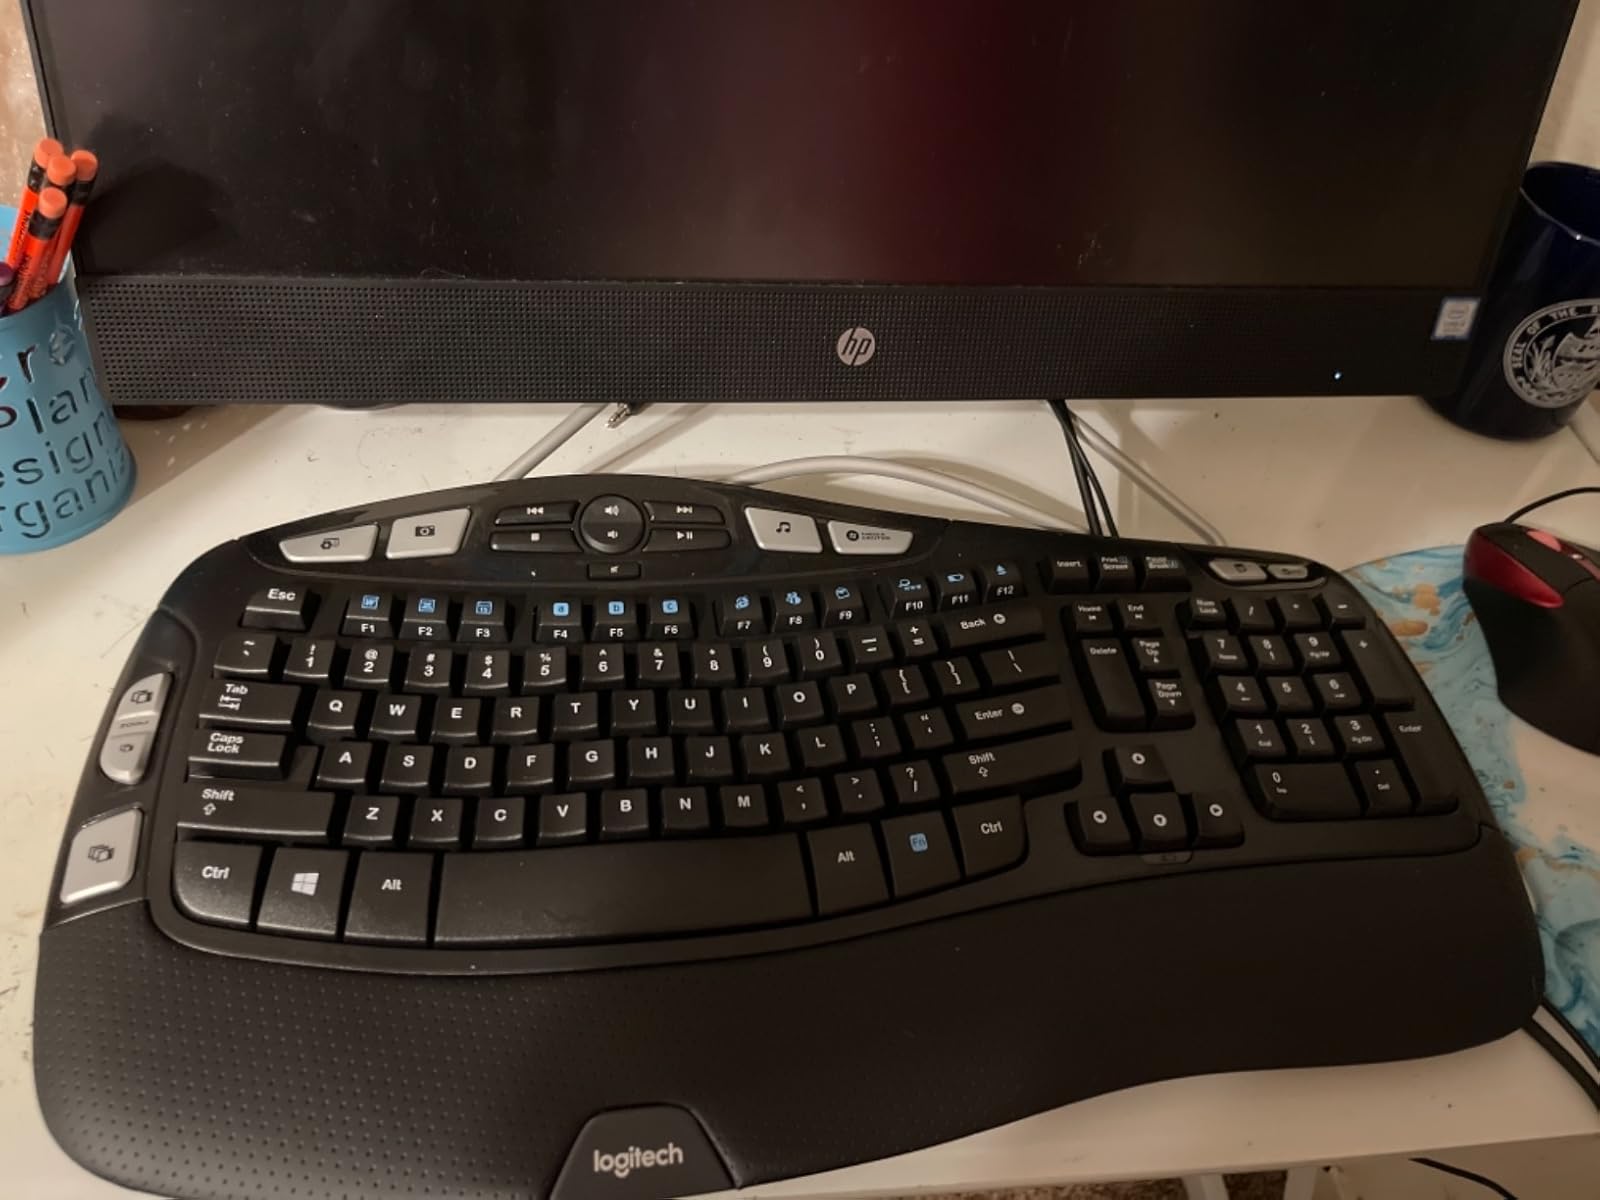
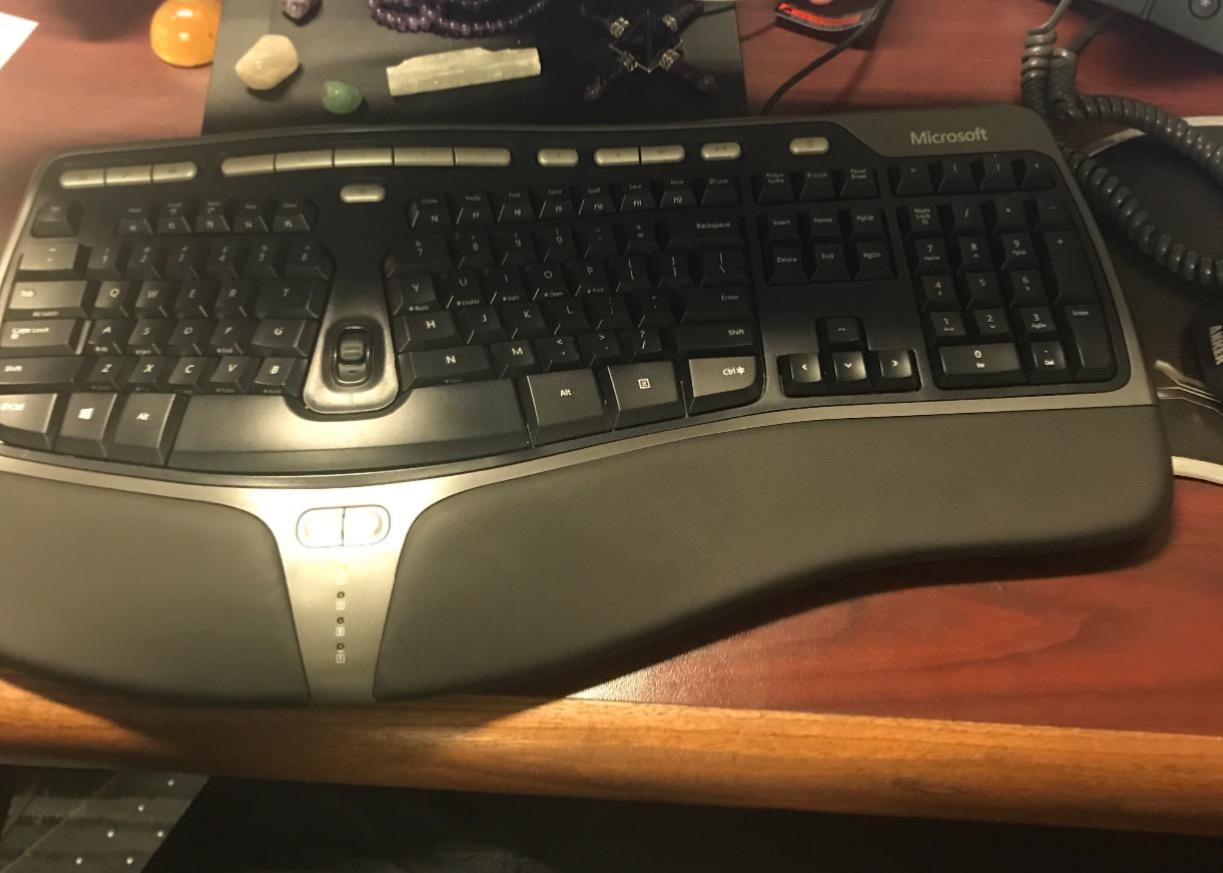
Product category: keyboard
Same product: no